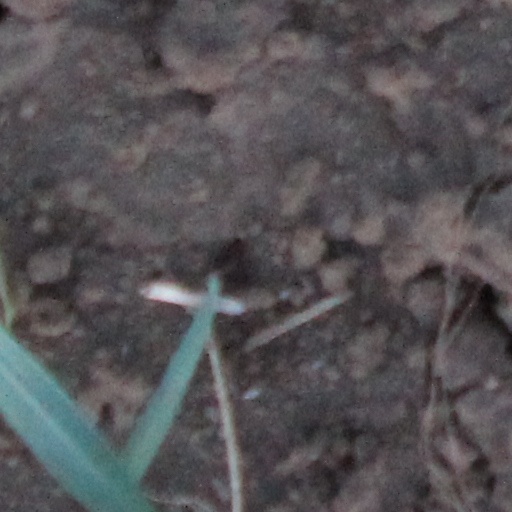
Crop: wheat